James Spigelman

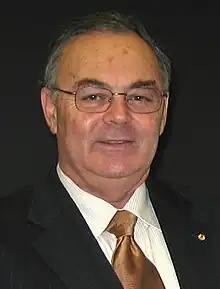
Spigelman in 2006

Spigelman was admitted to practise as a solicitor in 1972. From 1972 to 1975, he served as Senior Advisor and Principal Private Secretary to the Prime Minister Gough Whitlam. In 1975, he was appointed the Secretary of the Department of the Media.